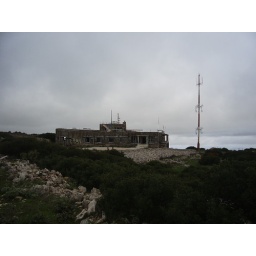
An abandoned building near the top of Hymettus mountain